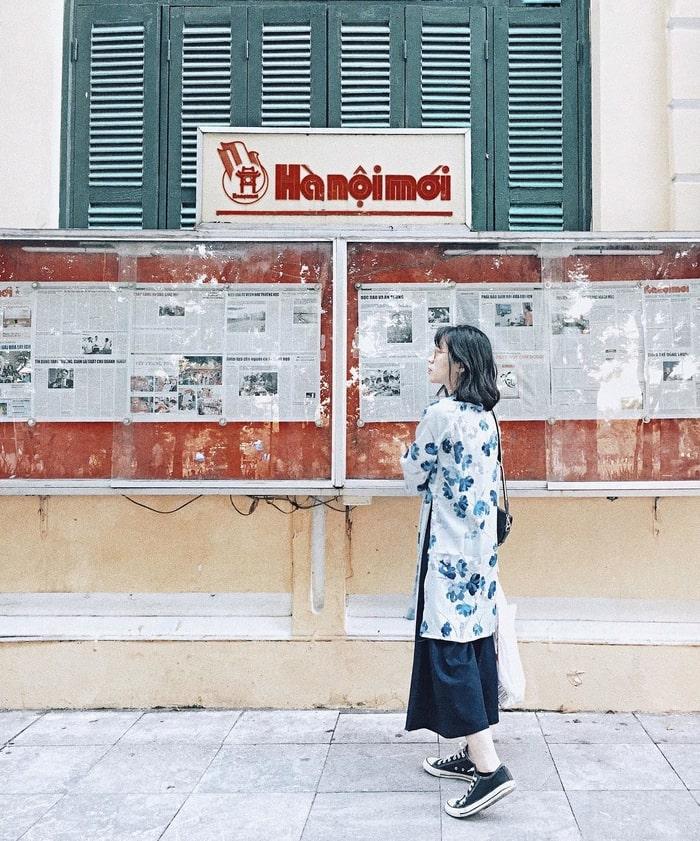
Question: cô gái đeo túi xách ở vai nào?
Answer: cô gái đeo túi xách ở vai phải